Bill Thompson (Scottish footballer)

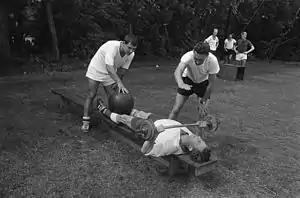
Thompson (black shorts) manager with Sparta Rotterdam (1965)

Born in Glasgow, Thompson played for Scottish junior club Carnoustie Panmure before joining Portsmouth. He was a member of Portsmouth's championship-winning team of 1949 and 1950. His only goals for the club came on the last day of the 1949–50 season, playing as an emergency centre-forward. Needing to beat Aston Villa to ensure they stayed ahead of Wolverhampton Wanderers on goal average, Thompson scored twice in a 5–1 win. He went on to play in the League for Bournemouth & Boscombe Athletic and in non-league football for Guildford City.